Xuan tu

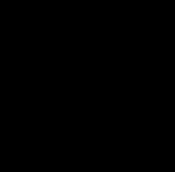
Diagram illustrating Bhaskara II's proof of Pythagorean theorem

The "hsuan thu" diagram, in its generalized form can be found in the writings of the Indian mathematician Bhaskara II (c. 1114–1185). The description of this diagram appears in verse 129 of "Bijaganita" of Bhaskara II. There is a legend that Bhaskara's proof of the Pythagorean theorem consisted of only just one word, namely, "Behold!". However, using the notations of the diagram, the theorem follows from the following equation: